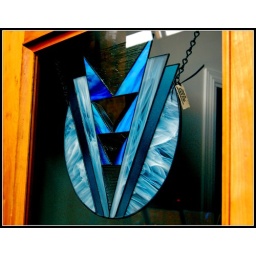
A wall hanging found in the old bridge shops.